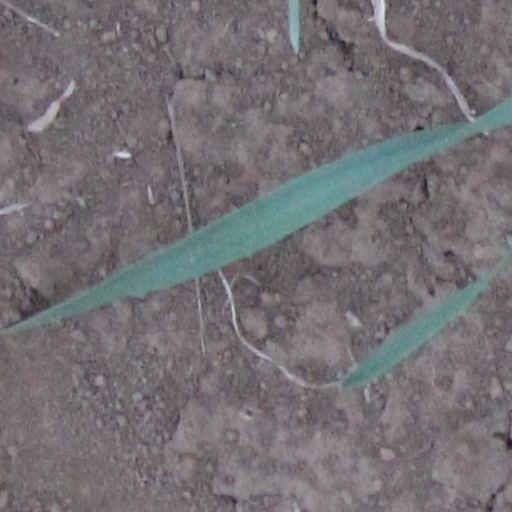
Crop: wheat